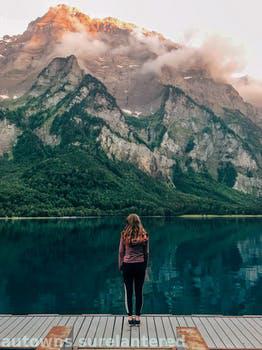
Label: Watermark